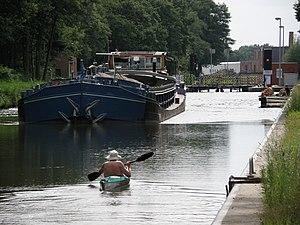
Kanaal Dessel-Turnhout-Schoten, nabij sluis 8 te Schoten.